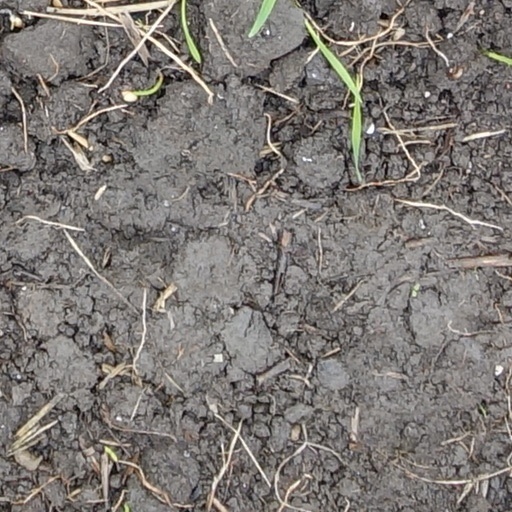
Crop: wheat